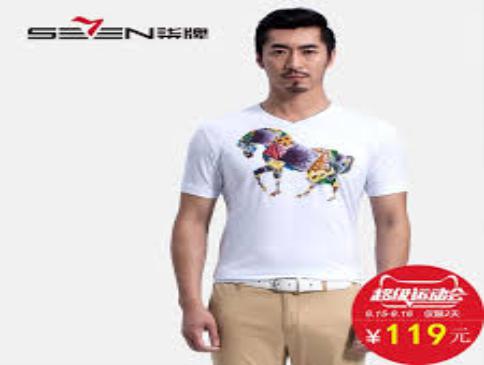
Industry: Clothes